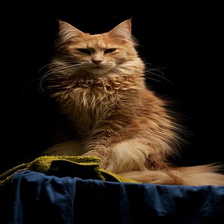
Species: cat
Breed: Maine Coon